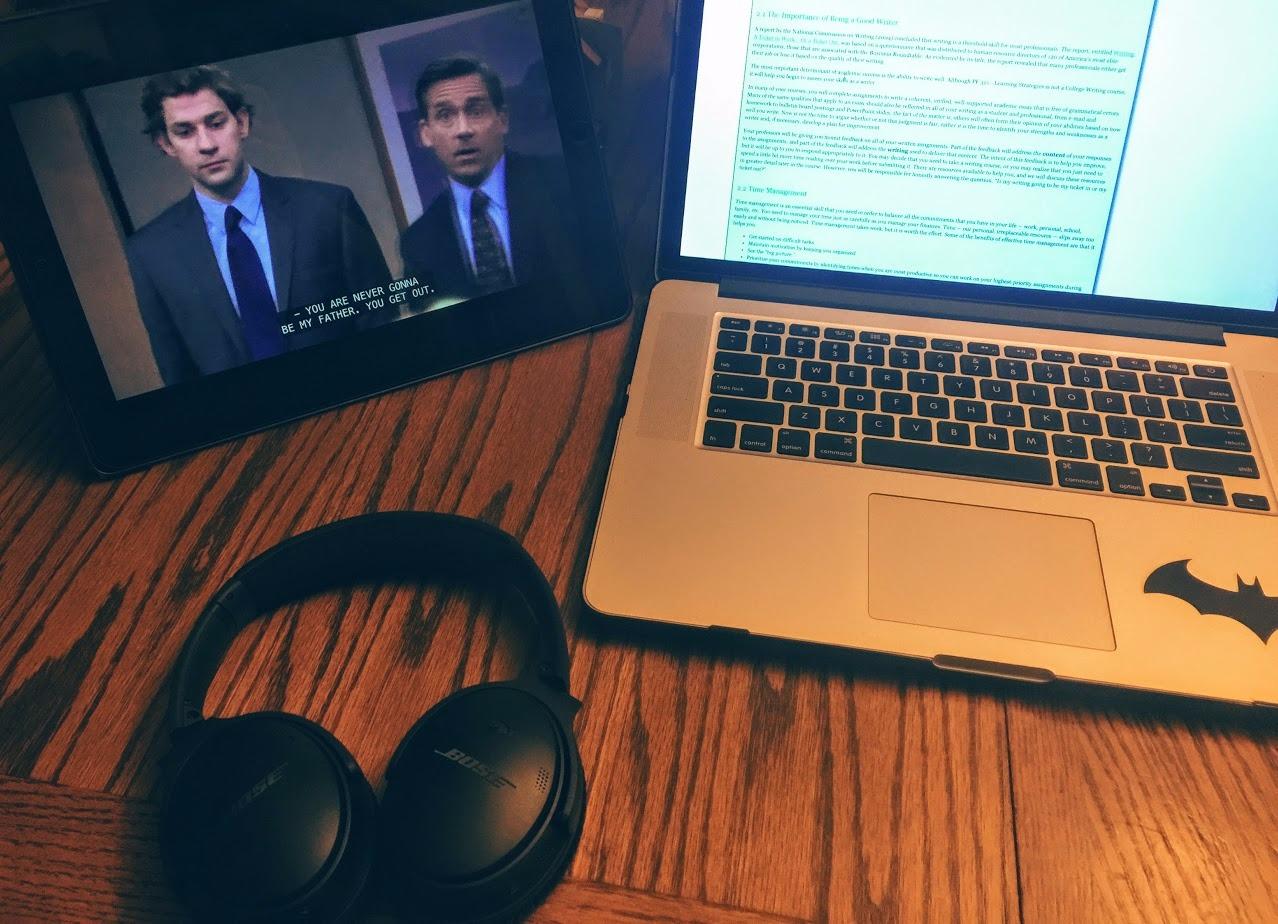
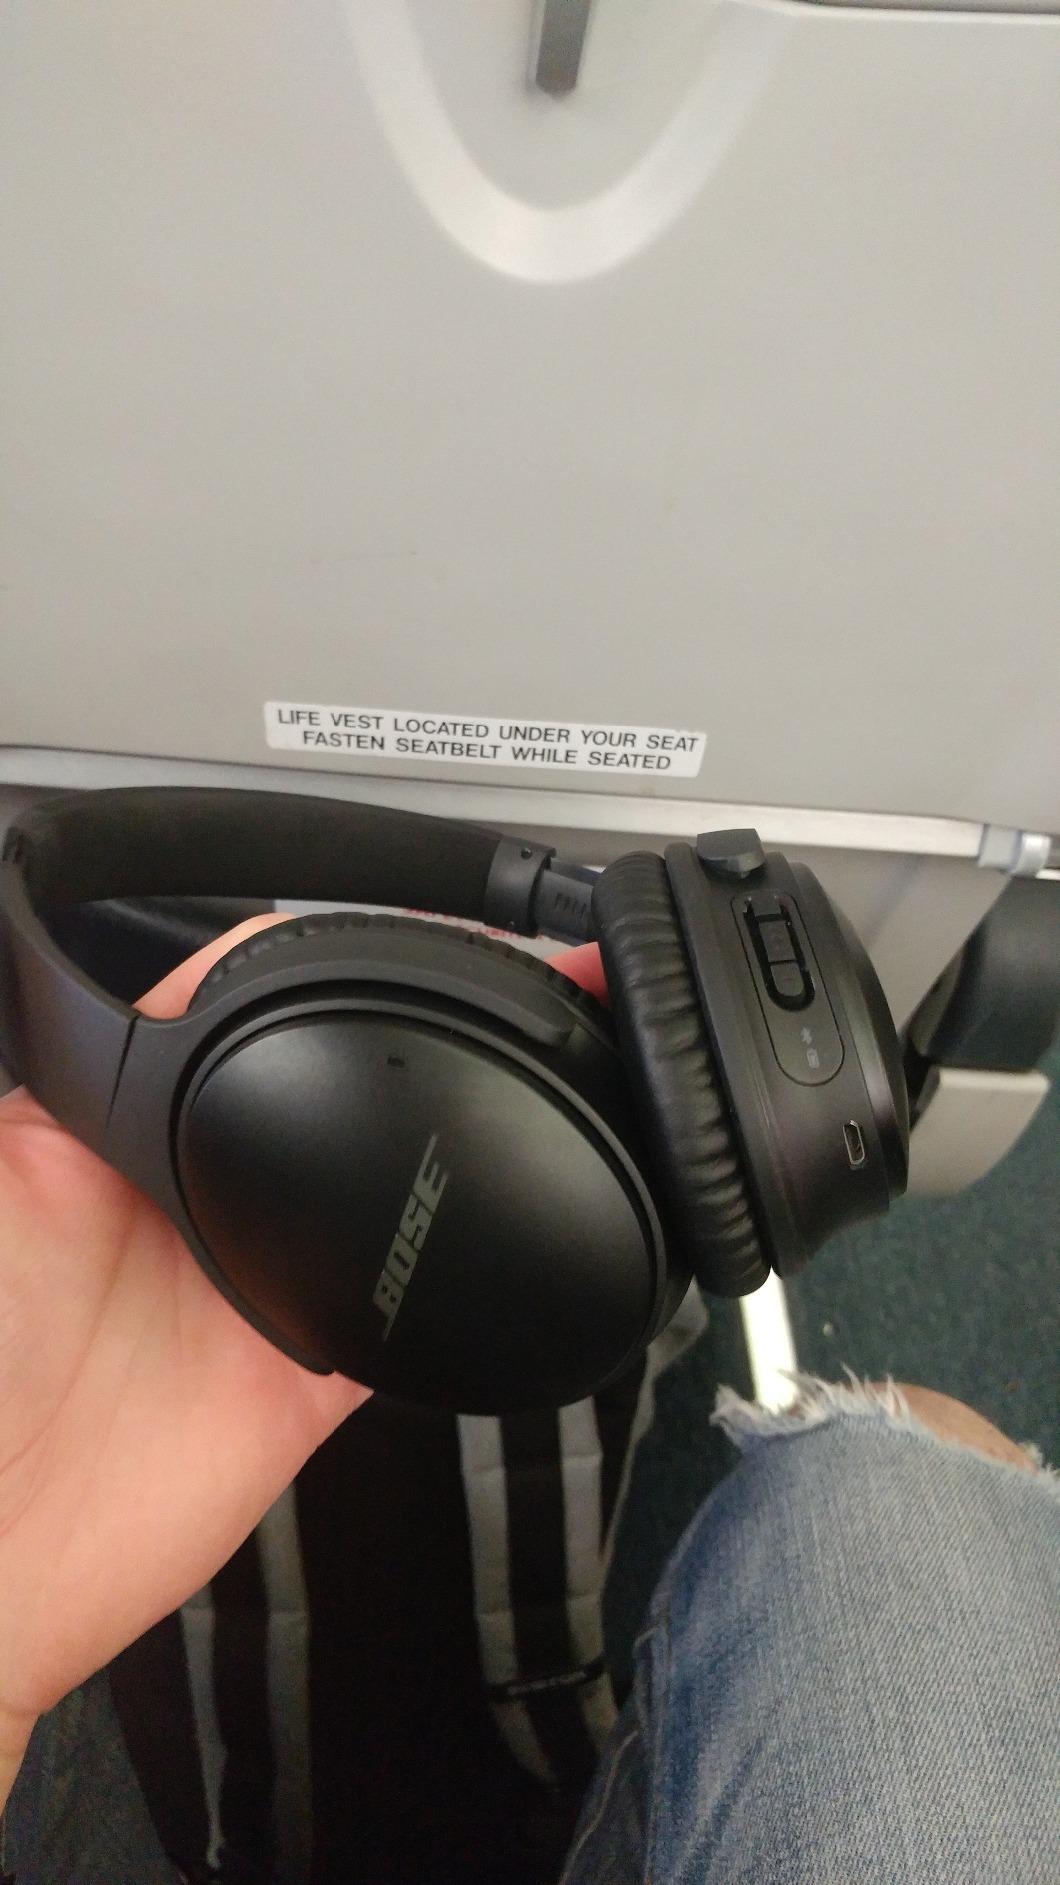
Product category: headphones
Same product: yes